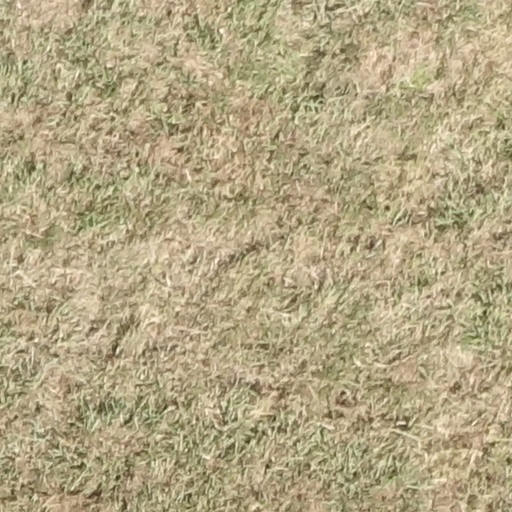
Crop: sorghum